2024 Grand Prix of Long Beach

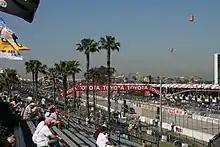
The Long Beach Street Circuit "(pictured in 2009)", where the race will be held.

International Motor Sports Association (IMSA) president John Doonan confirmed the race was part of the schedule of the 2024 IMSA SportsCar Championship (IMSA SCC) in August 2023. It will be the tenth year the event will be held as part of the WeatherTech SportsCar Championship, and the fifteenth annual running of the race, counting the period between 2006 and 2013 when it was a round of the Rolex Sports Car Series and the American Le Mans Series respectively. The 2024 Grand Prix of Long Beach will be the third of eleven scheduled sports car races of 2024 by IMSA. The race will be held at the Long Beach street circuit on April 20, 2024.